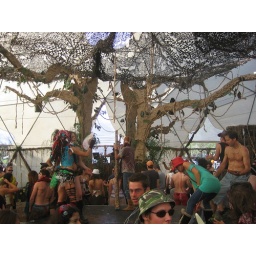
tree house stage. A tree house, in a tent, in a forest...